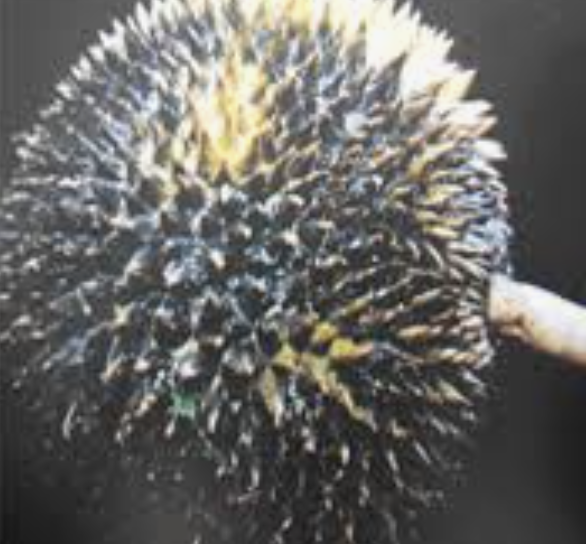
Label: sooty_mold